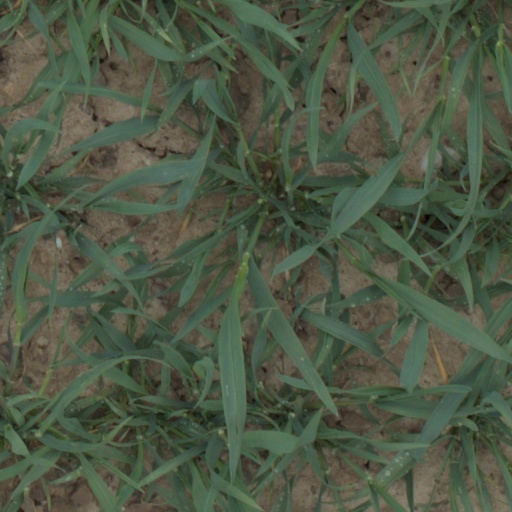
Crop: wheat